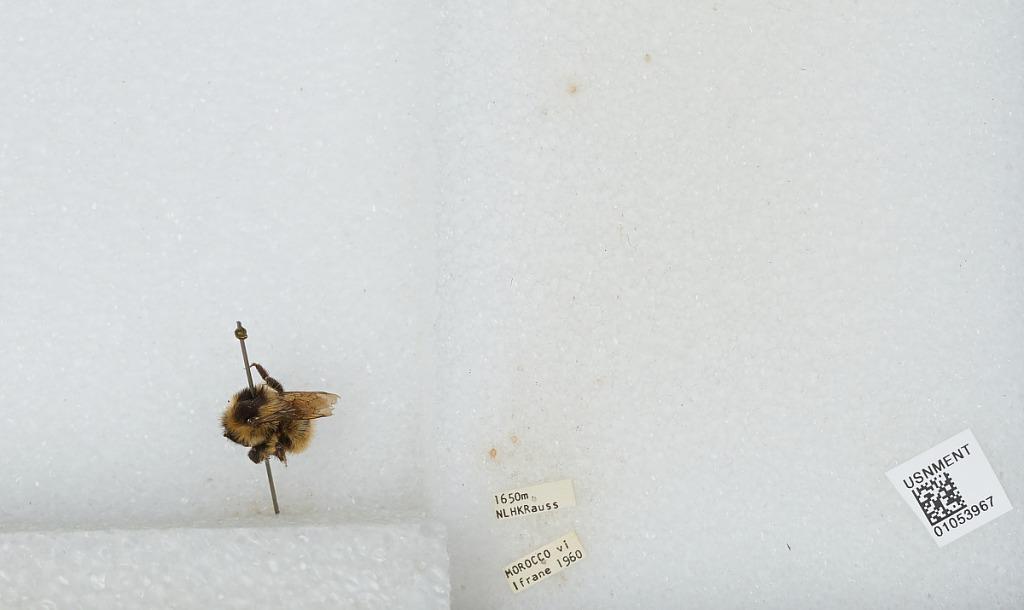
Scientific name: Bombus sp.
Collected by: N. Krauss
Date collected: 1960-6-
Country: Morocco
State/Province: Fès-Meknes
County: Ifrane
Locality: Ifrane
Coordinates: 33.5267, -5.11211